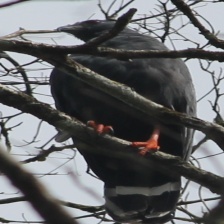
Species: ANTBIRD
Scientific name: THAMNOPHILIDAE